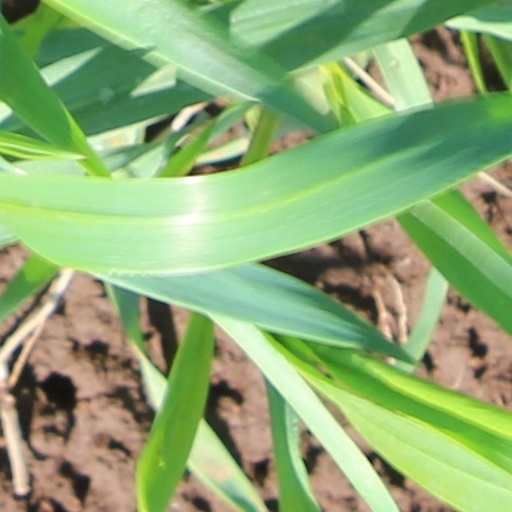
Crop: wheat